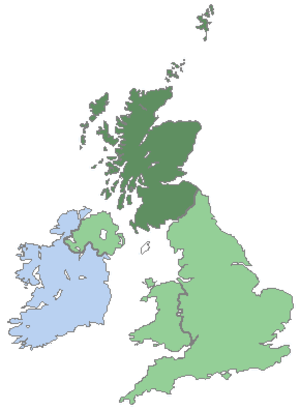
L'équipe d'Écosse de rugby à XV est l'équipe nationale qui représente l'Écosse dans les compétitions internationales majeures de rugby à XV, la Coupe du monde de rugby à XV et le Tournoi des Six Nations. La Scottish Rugby Union a la charge de gérer l'équipe d'Écosse de rugby à XV. Au 26 novembre 2018, elle occupe la septième place du classement des équipes nationales de rugby. Son meilleur classement mondial de tous les temps, cinquième, date de 2017.